Agrippina the Elder

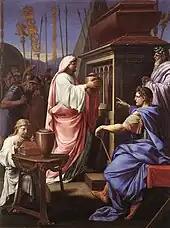
"Caligula Depositing the Ashes of his Mother and Brother in the Tomb of his Ancestors", painting by Eustache Le Sueur (1647)

Her marriage to Germanicus had served to unite the imperial family. Agrippina may have suspected Tiberius' involvement in the death of her husband and, with Germanicus dead, she no longer had any familial ties to the emperor. Historian Richard Alston says it is likely that either Tiberius or Livia were behind the exile of Agrippina's sister Julia the Younger and the death of Postumus. He notes the death of Agrippina's mother, who starved herself to death amidst her exile in AD 14, linking her death to Tiberius' disdain for her.